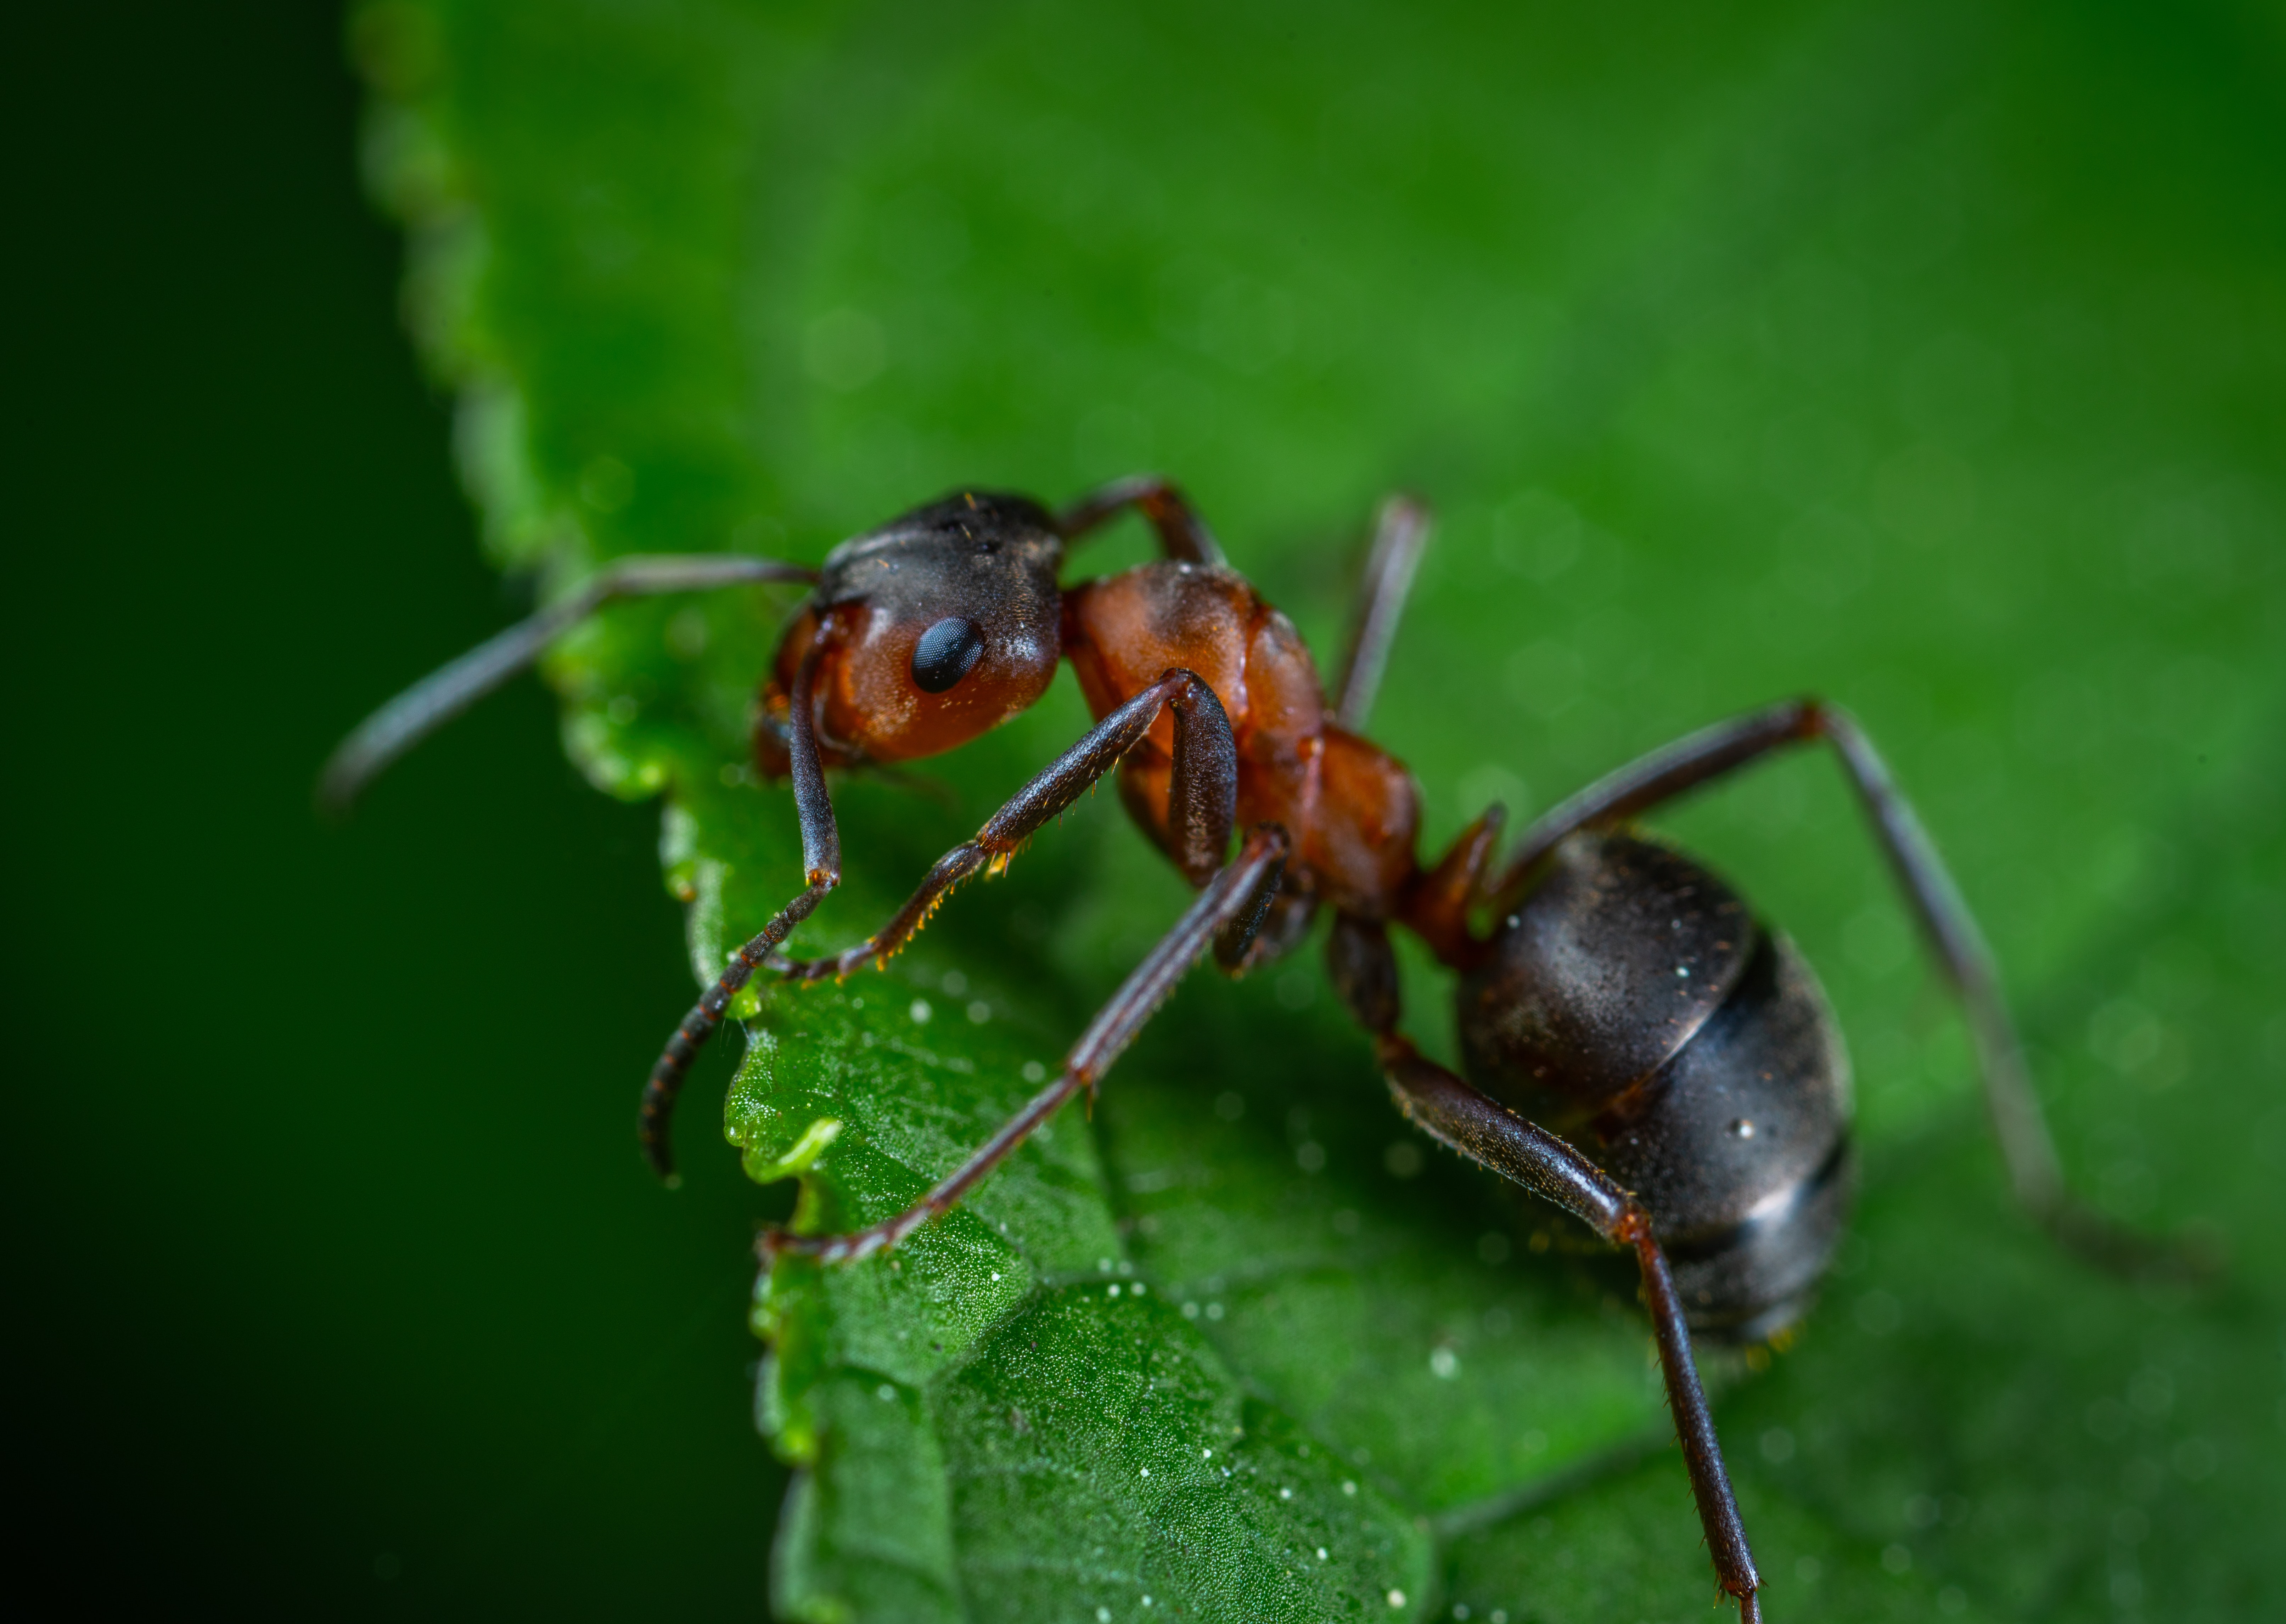
insect, pest, ant, Carpenter ant, invertebrate, macro photography, membrane winged insect, close up, arthropod, organism, wildlife, tachinidae, photography, fly, parasite, hoverfly, wasp